The Meadows, Edinburgh

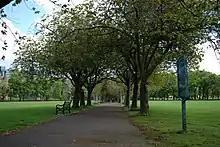
The Meadows

The Meadows is a large public park in Edinburgh, Scotland, to the south of the city centre.